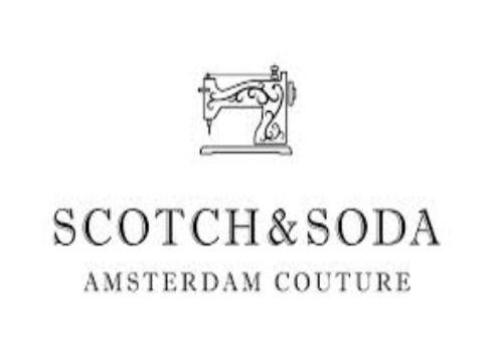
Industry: Clothes